GQ Lupi b

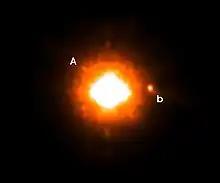
VLT NACO image, taken in the Ks-band, of GQ Lupi. The feeble point of light to the right of the star is the newly found cold companion. It is 250 times fainter than the star itself and it located 0.73 arc second west. At the distance of GQ Lupi, this corresponds to a distance of roughly 100 AU. North is up and East is to the left.

GQ Lupi b has a spectral type between M6 and L0, corresponding to a temperature between 2,050 and 2,650 kelvins. Located at a projected distance of about 100 AU from its companion star, giving it an orbital period of perhaps about 1,200 years, it is believed to be several times more massive than Jupiter. Because the theoretical models which are used to predict planetary masses for objects in young star systems like GQ Lupi b are still tentative, the mass cannot be precisely specified — models place GQ Lupi b's mass anywhere between a few Jupiter masses and 36 Jupiter masses. At the highest end of this range, GQ Lupi b could be classified as a small brown dwarf, but at the lowest end of this range, it could be classified as an extremely large Jupiter-like exoplanet rather than a brown dwarf.